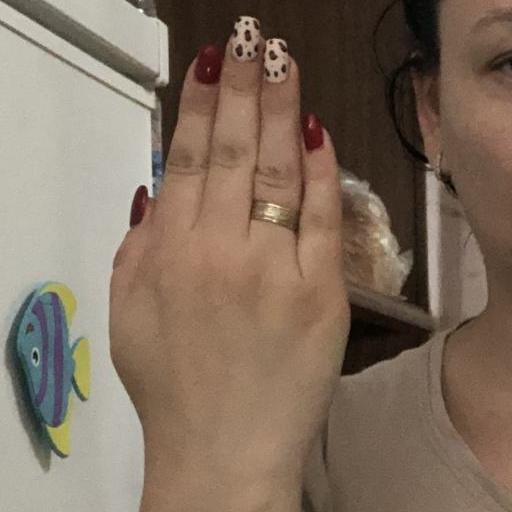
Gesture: stop_inverted